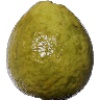
Label: guava